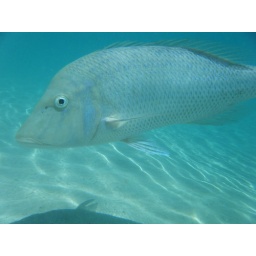
Snapper fish under water